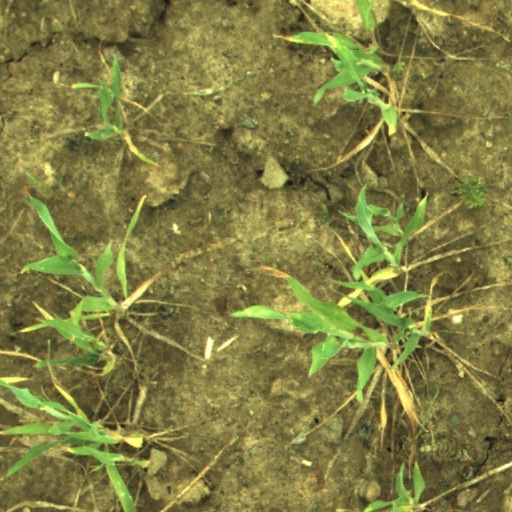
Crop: wheat